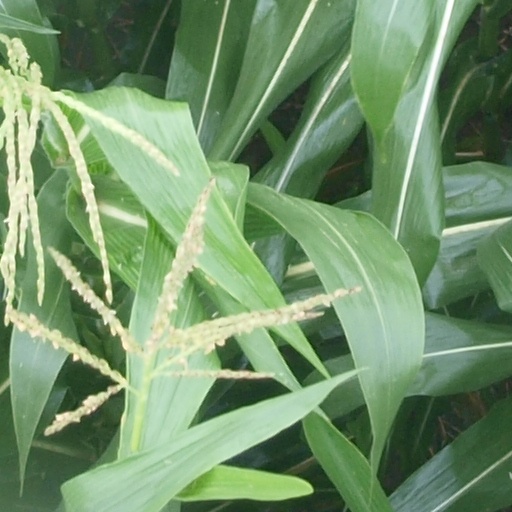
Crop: maize; corn